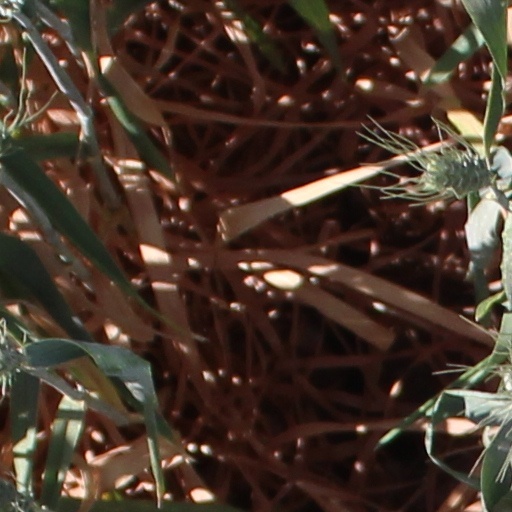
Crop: wheat